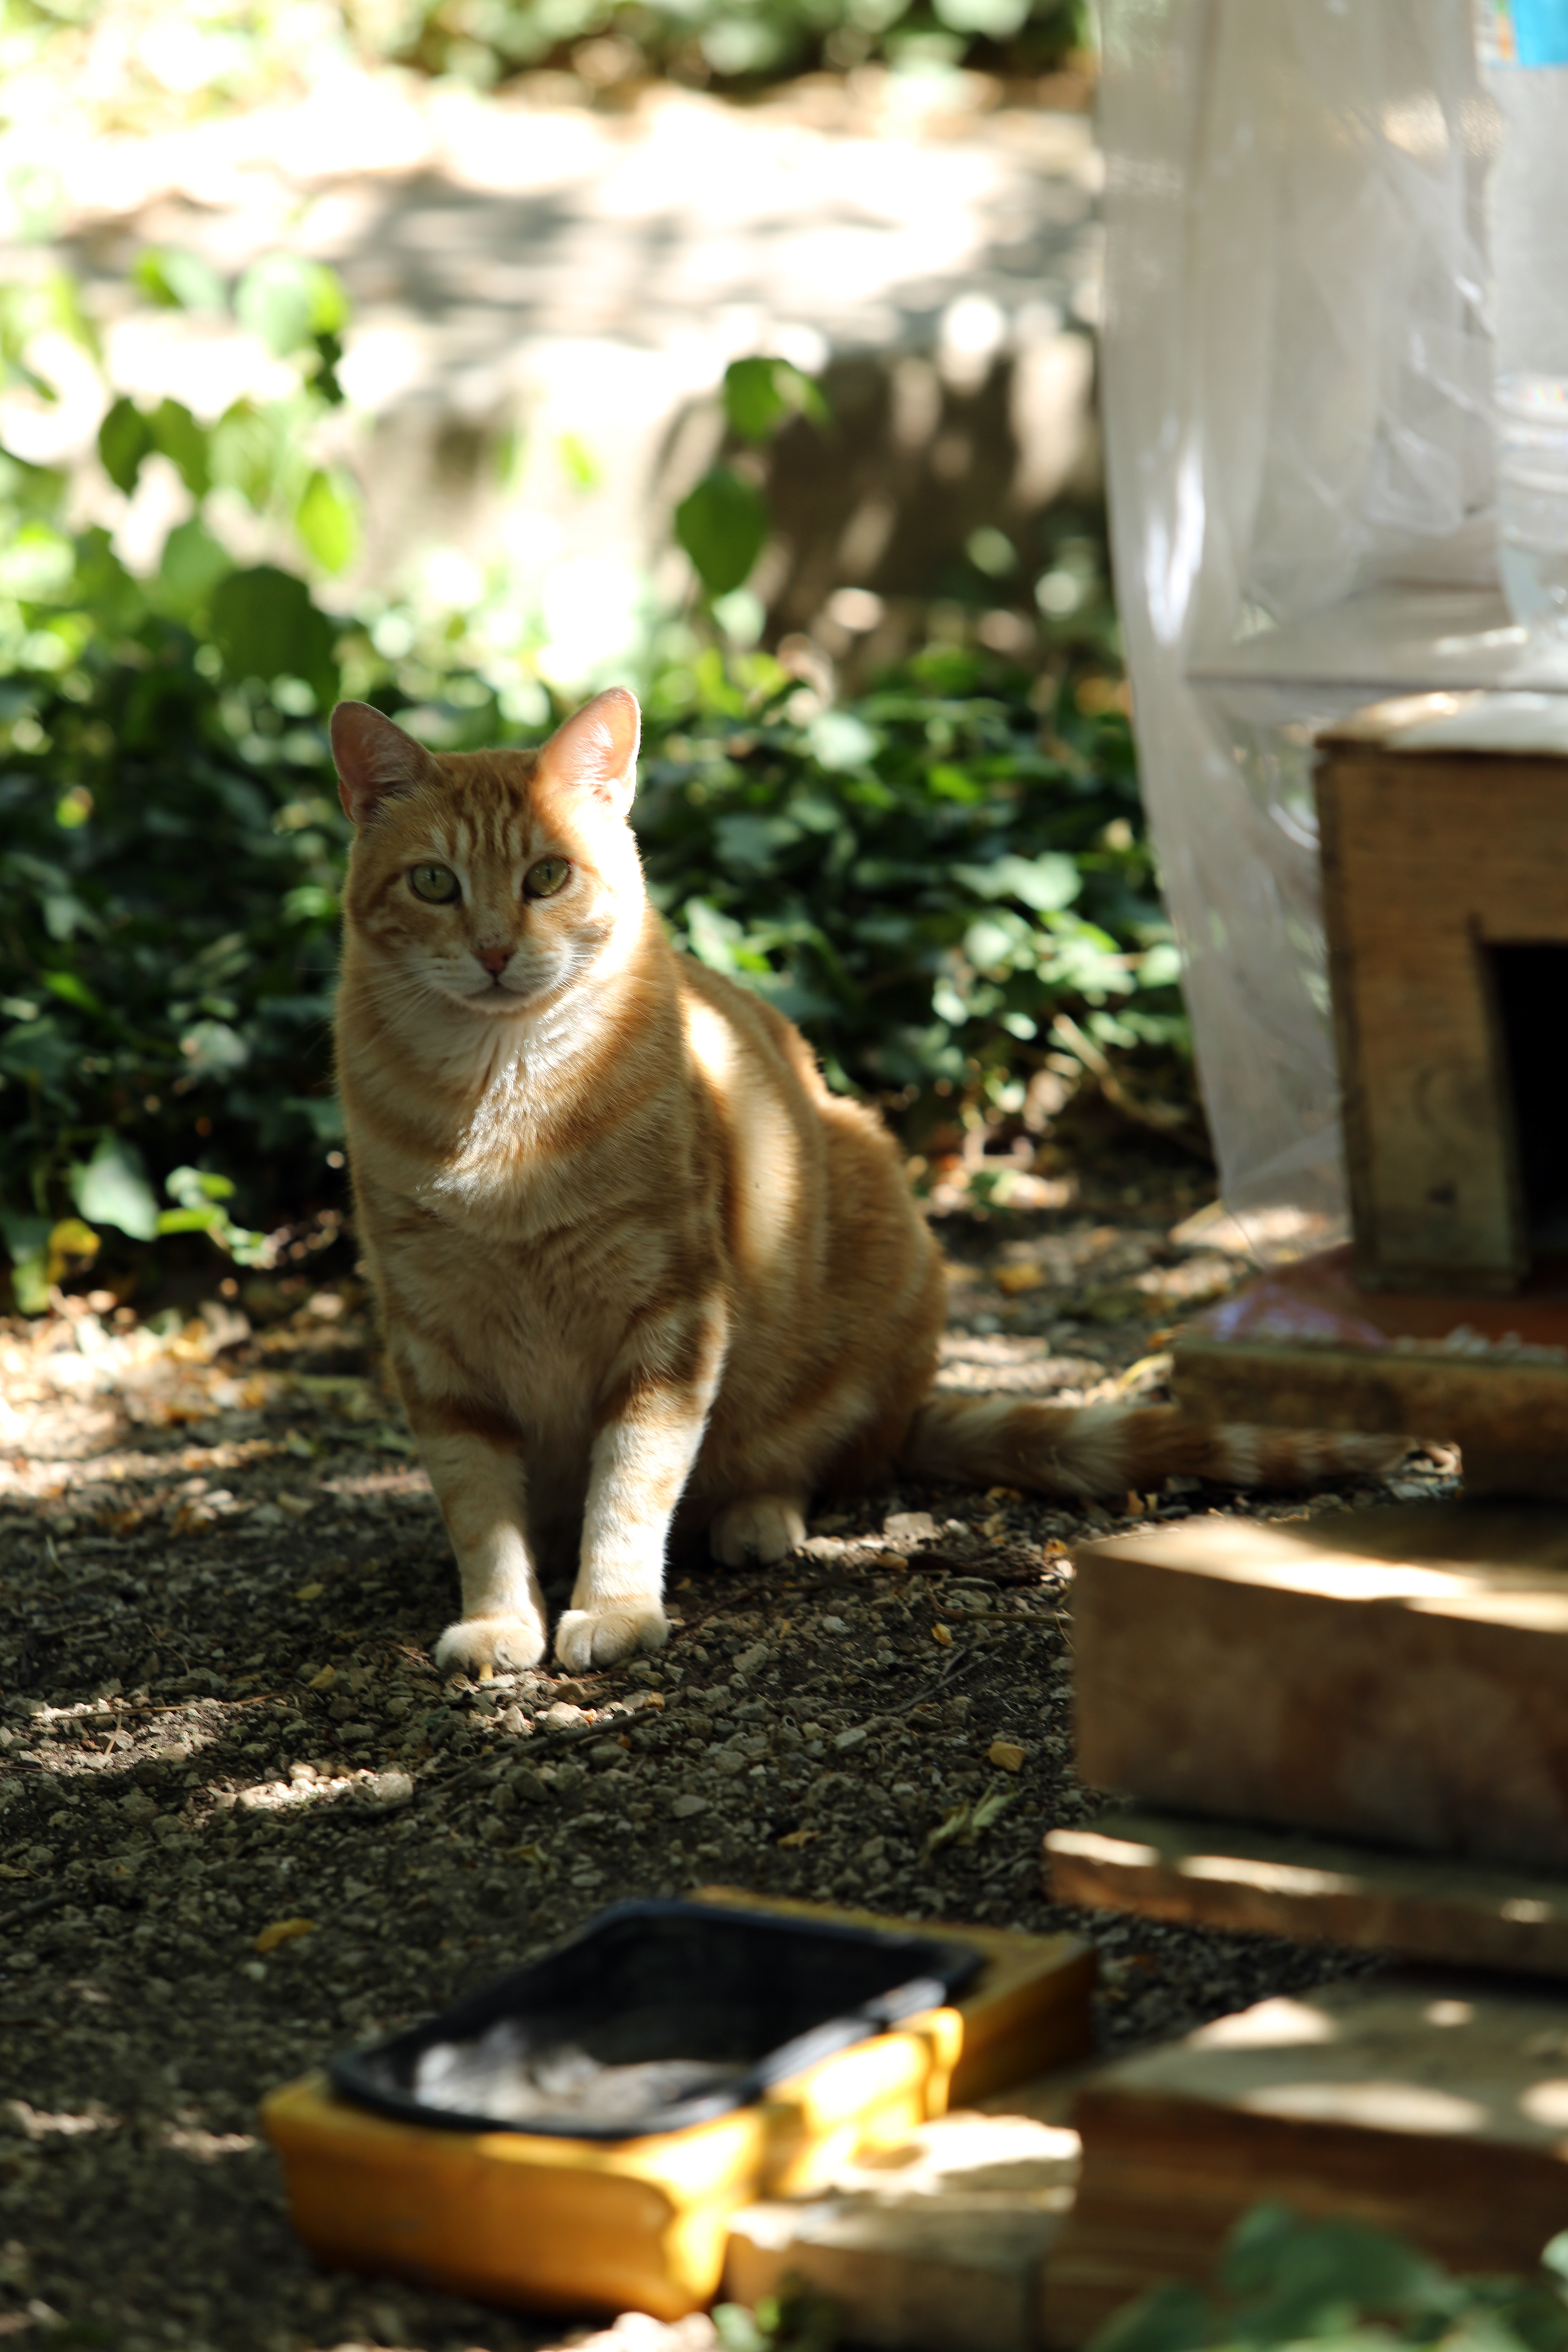
outdoor, flower, animal, europe, kitten, cat, canon, mammal, fauna, midi, provence, chat, paca, jardin, katze, lightandshadow, isasza, southfrance, sdfrankreich, zuidfrankrijk, mditerrane, animaldomestique, chattigr, matou, hauskatze, exterieur, rouquin, provencealpesctedazur, bouchesdurhne, stripedcat, vernegues, sanctuaireflin, tonnelle, ombreetlumire, couleurrousse, small to medium sized cats, cat like mammal